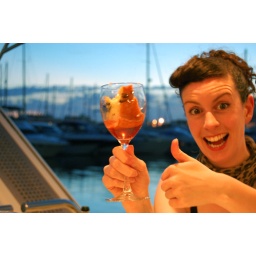
Sarah catches a piece of cake in her glass